Gray Fossil Site

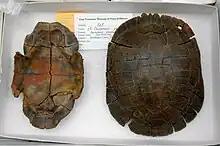
Fossil shell of "Chrysemys" (painted turtle) from the Gray Fossil Site.

The Gray Fossil Site is an Early Pliocene assemblage of fossils dating between 4.5 and 4.9 million years old, located near the community of Gray in Washington County, Tennessee, USA. The site was discovered during road construction on Tennessee State Route 75 by the Tennessee Department of Transportation in May 2000, after which local officials decided to preserve the site for research and education. The site became part of East Tennessee State University, and the Gray Fossil Site & Museum was opened on the site in 2007.